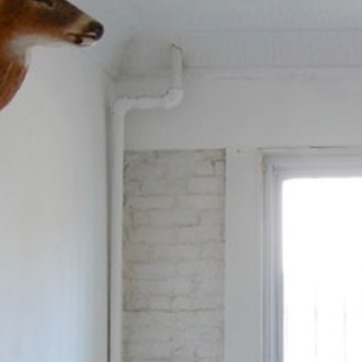
Material: brick